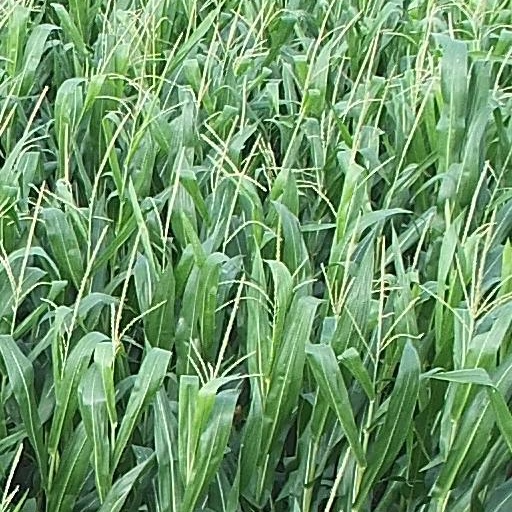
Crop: maize; corn